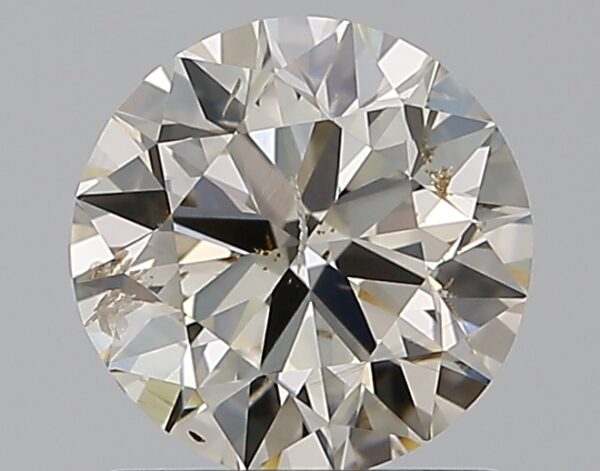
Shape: round
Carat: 1
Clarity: SI2
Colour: L
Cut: EX
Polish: EX
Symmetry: EX
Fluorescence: N
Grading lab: IGI
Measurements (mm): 6.38 x 6.31 x 3.94